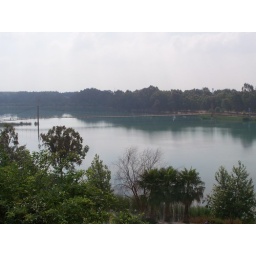
Walking bridge across the river leading away from the resivoir in Adana Turkey.